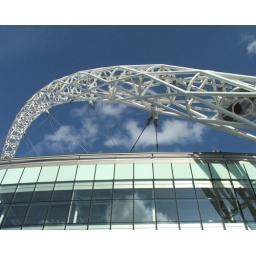
Another picture of the new arch. This time with blue sky in the background